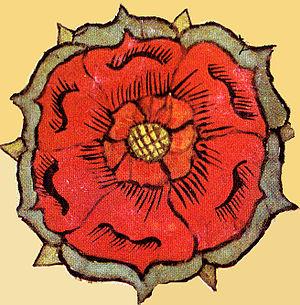
Rosheim [rosajm] est une commune française située dans le département du Bas-Rhin, en région Grand Est.
"Josel de Rosheim ou Yossel de Rosheim ; né vers 1480 et décédé en mars 1554, a été le grand avocat (""shtadlan"", ou Juif de cour) des Juifs allemands et polonais pendant les règnes des empereurs du Saint-Empire romain germanique Maximilien Iᵉʳ et Charles Quint.